Gardens of Versailles

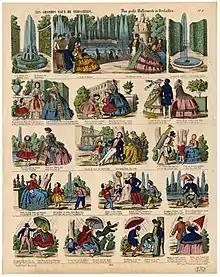
The varying reactions of visitors in the mid-19th century

With the departure of the king and court from Versailles in 1715 following the death of Louis XIV, the palace and gardens entered an era of uncertainty. In 1722, Louis XV and the court returned to Versailles. Seeming to heed his great-grandfather's admonition not to engage in costly building campaigns, Louis XV did not undertake the costly building campaigns at Versailles that Louis XIV had. During the reign of Louis XV, the only significant addition to the gardens was the completion of the "Bassin de Neptune" (1738–1741). (Marie 1984; Verlet 1985)